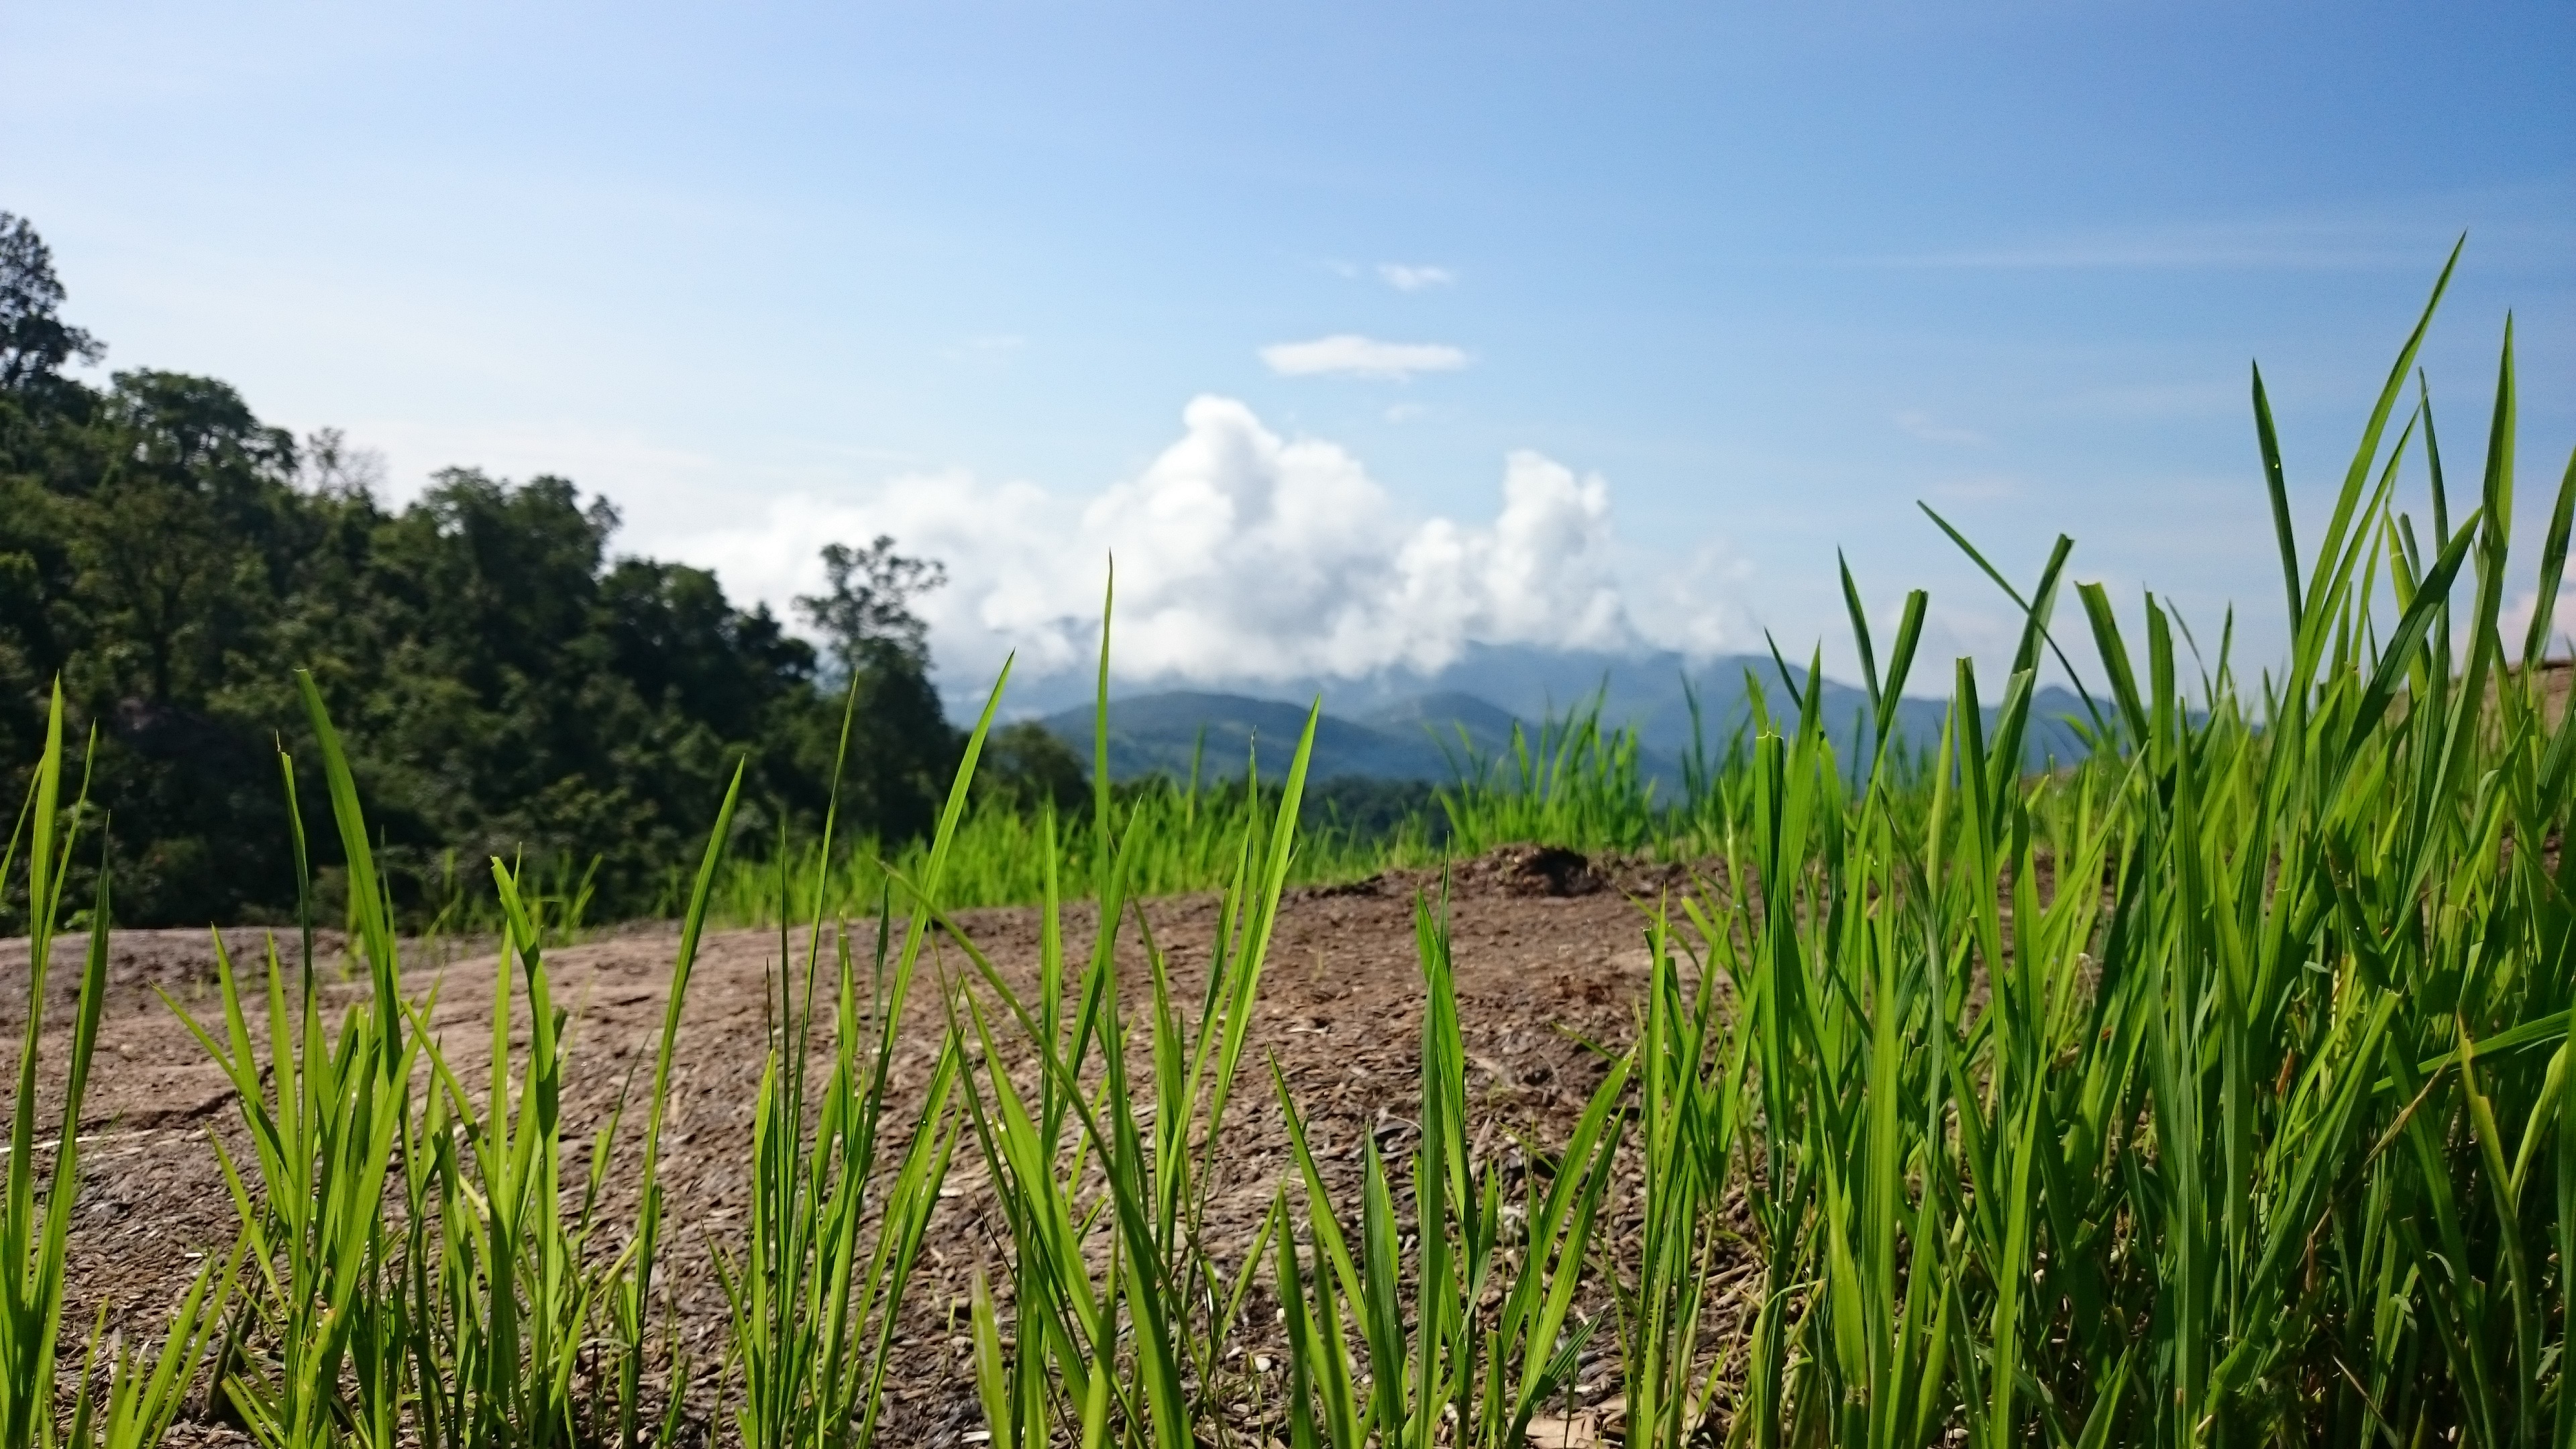
landscape, nature, forest, grass, horizon, plant, field, meadow, prairie, countryside, flower, environment, green, crop, pasture, natural, soil, blue, agriculture, plain, clouds, grassland, wetland, plantation, habitat, ecosystem, green grass, rural area, paddy field, natural environment, grass family, phragmites